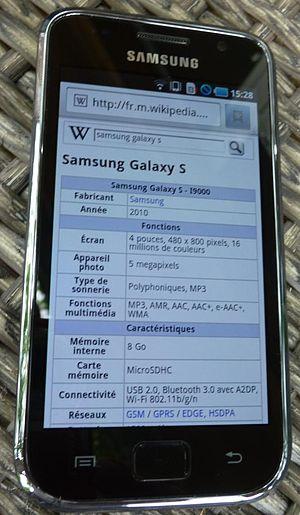
Téléphone mobile (smartphone) Samsung i9000 Galaxy S